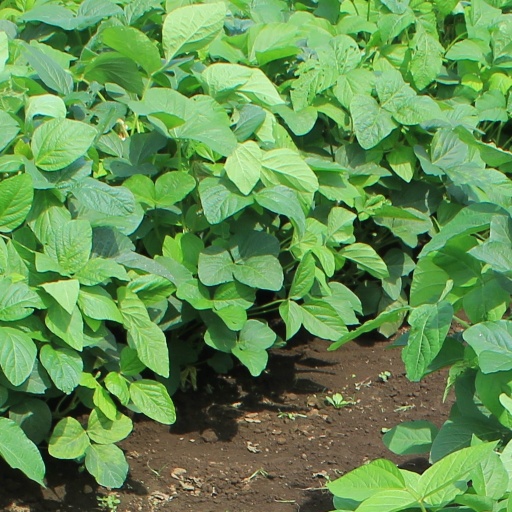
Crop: soybean